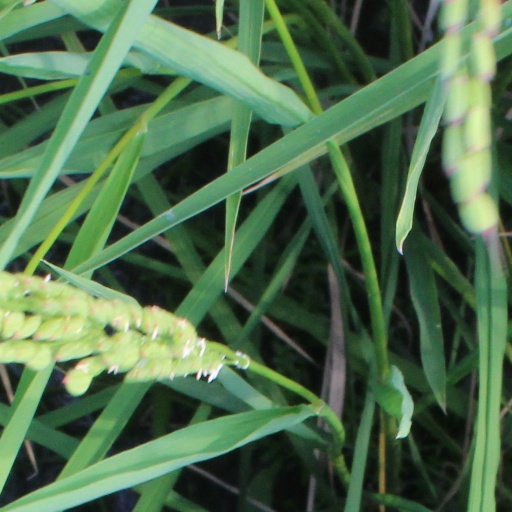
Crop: rice